Arapiraca

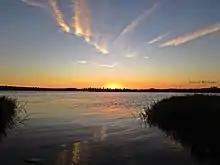
Sunset at Lago da Perucaba

Its area is 351 square kilometers, located on a wide plain, at an altitude of 265 meters, 123 kilometers from Maceió and 44 kilometers from Palmeira dos Índios. The climate is considered one of the healthiest in the state.